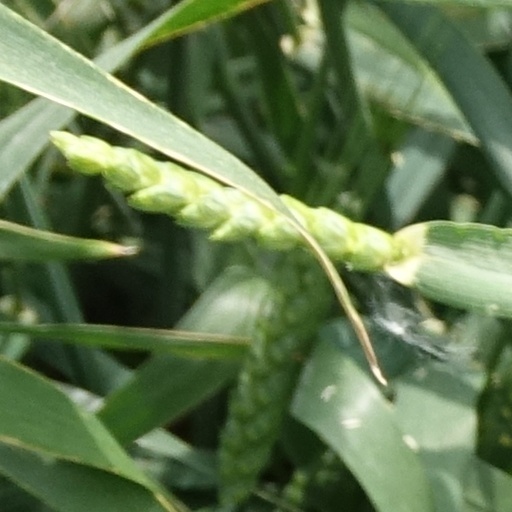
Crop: wheat